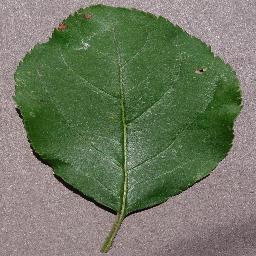
Label: Apple___Black_rot